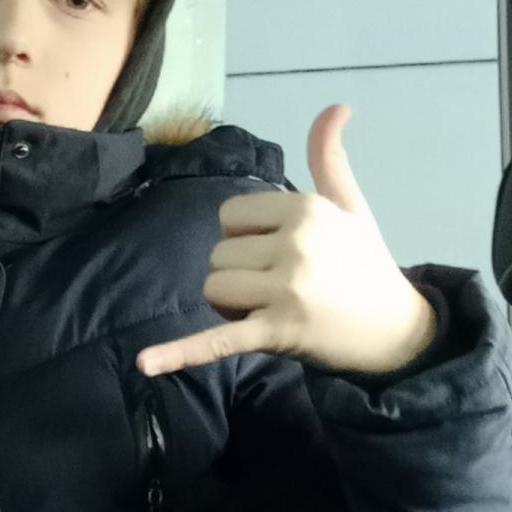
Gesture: call